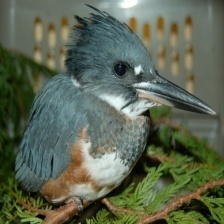
Species: BELTED KINGFISHER
Scientific name: MEGACERYLE ALCYON